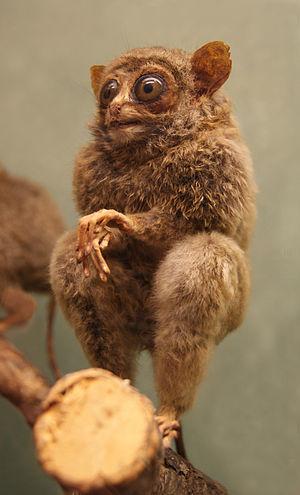
Le Musée d'histoire naturelle de Göteborg est un musée d'histoire naturelle situé dans Slottsskogen à Göteborg.